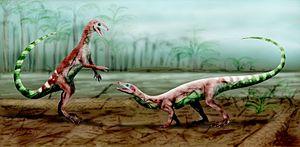
Les Prolacertiformes sont un ordre éteint de reptiles diapsides de l’infra-classe des archosauromorphes. Les Prolacertiformes apparurent au Permien il y a 299 millions d’années et furent particulièrement abondants au Trias. Ils disparurent à la fin du Trias il y a 201 millions d’années.